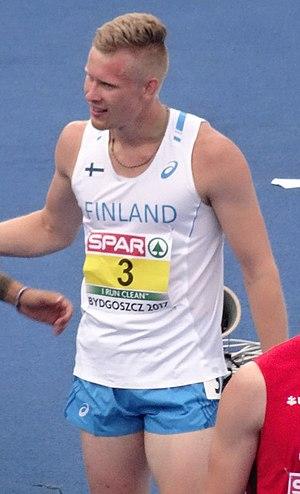
Elmo Savola est un athlète finlandais, spécialiste du décathlon.